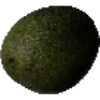
Label: Avocado 1